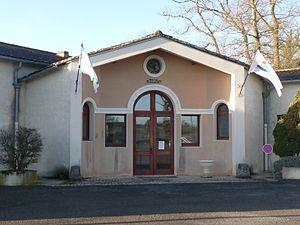
Salle des fêtes, Pommiers-Moulons, Charente-Maritime, France
Pommiers-Moulons est une commune du sud-ouest de la France située dans le département de la Charente-Maritime, en région Nouvelle-Aquitaine.